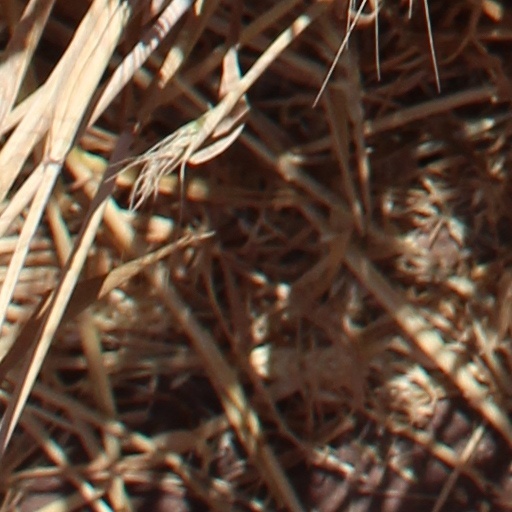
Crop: wheat